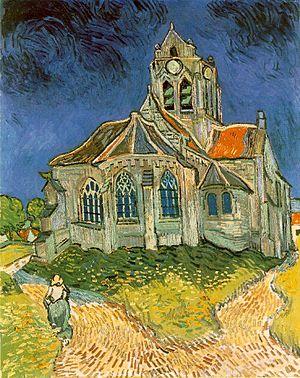
Vincent et le Docteur est le 10ᵉ épisode de la cinquième saison de la deuxième série de la série télévisée britannique de science-fiction Doctor Who. Écrit par Richard Curtis, il a été diffusé pour la première fois le 5 juin 2010 sur BBC One. Le Docteur et sa compagne Amy Pond combattent aux côtés de Vincent van Gogh un monstre que seul le peintre peut voir.